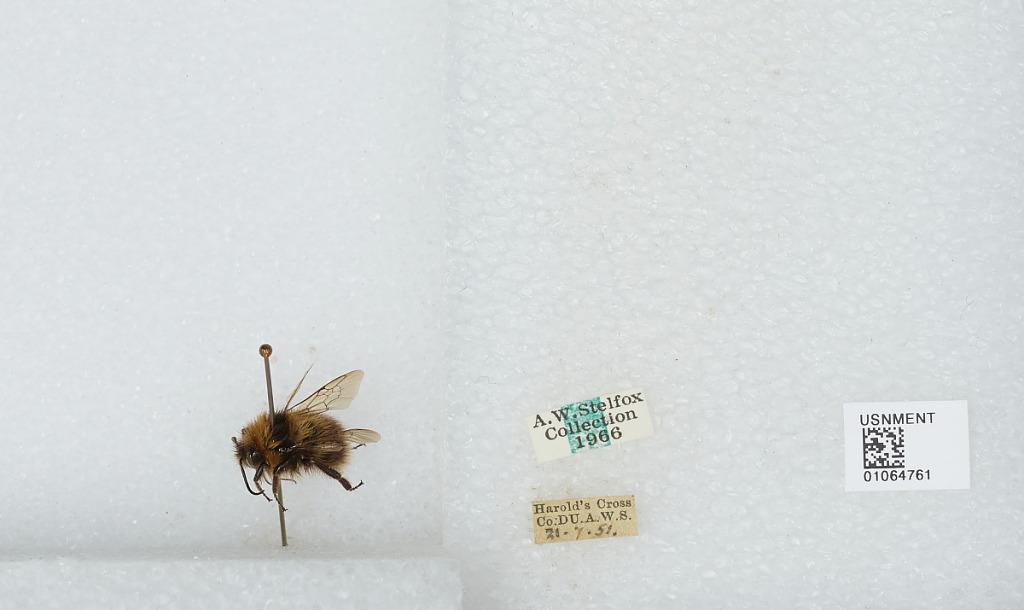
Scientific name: Bombus sp.
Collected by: A. Stelfox
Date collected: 1951-7-21
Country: Ireland
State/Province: Dublin
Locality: Harold's Cross
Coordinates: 53.3247, -6.2817